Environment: real
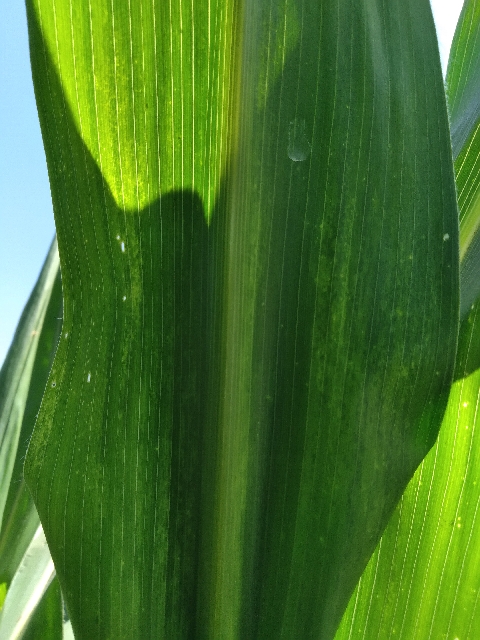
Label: lethal_necrosis